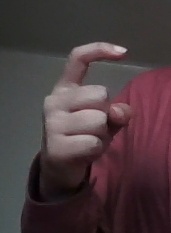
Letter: ra